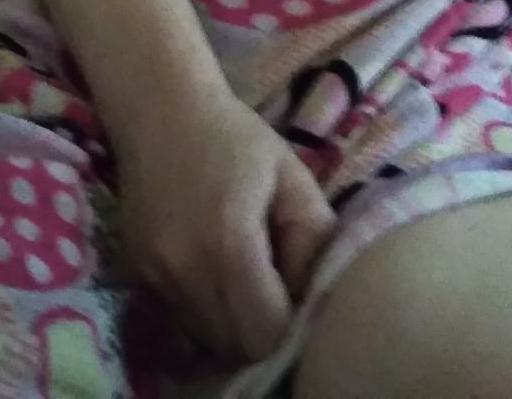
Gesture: no_gesture